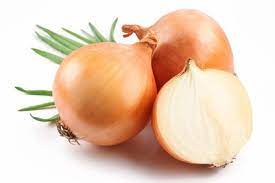
Waaw lii nataal la boo xam ne ñetti soble ñoo ci nekk.
Ñaari soble lëmm. Benn bi dañu ko xaaj. Dañu ko xaaj waaye xolluwuñ ko. Am yeneen ñaari yu mu dendal. Soble lañu koy wax.